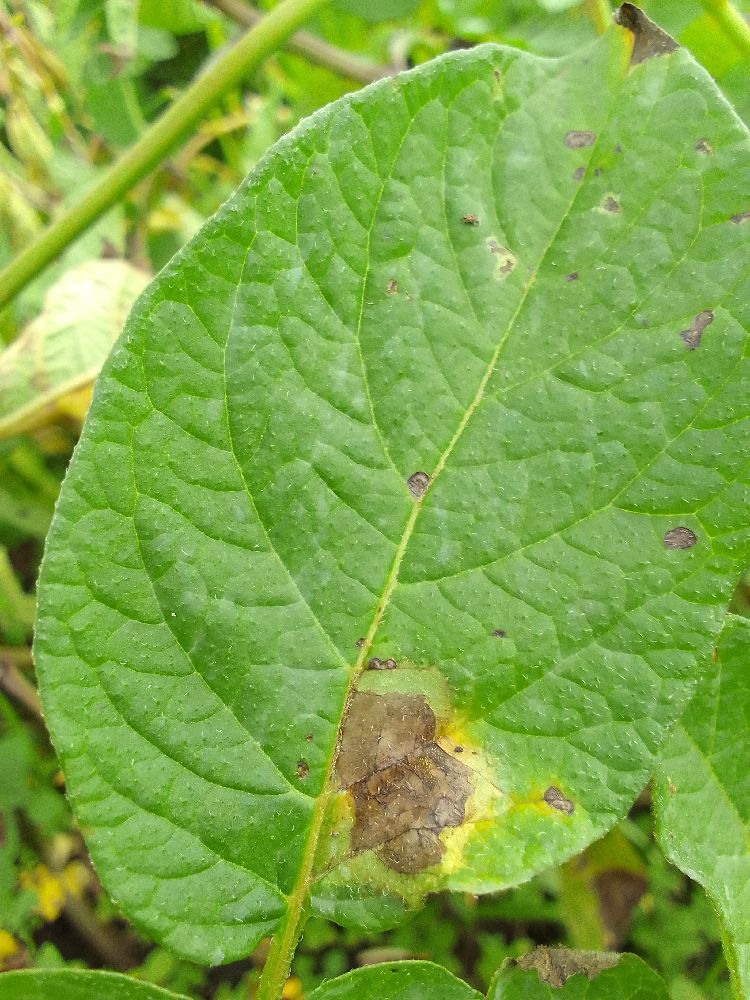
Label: Late blight